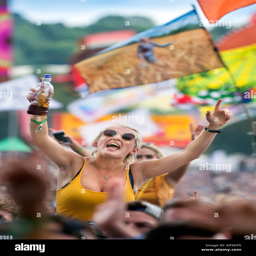
crowds at the other stage as artist performs